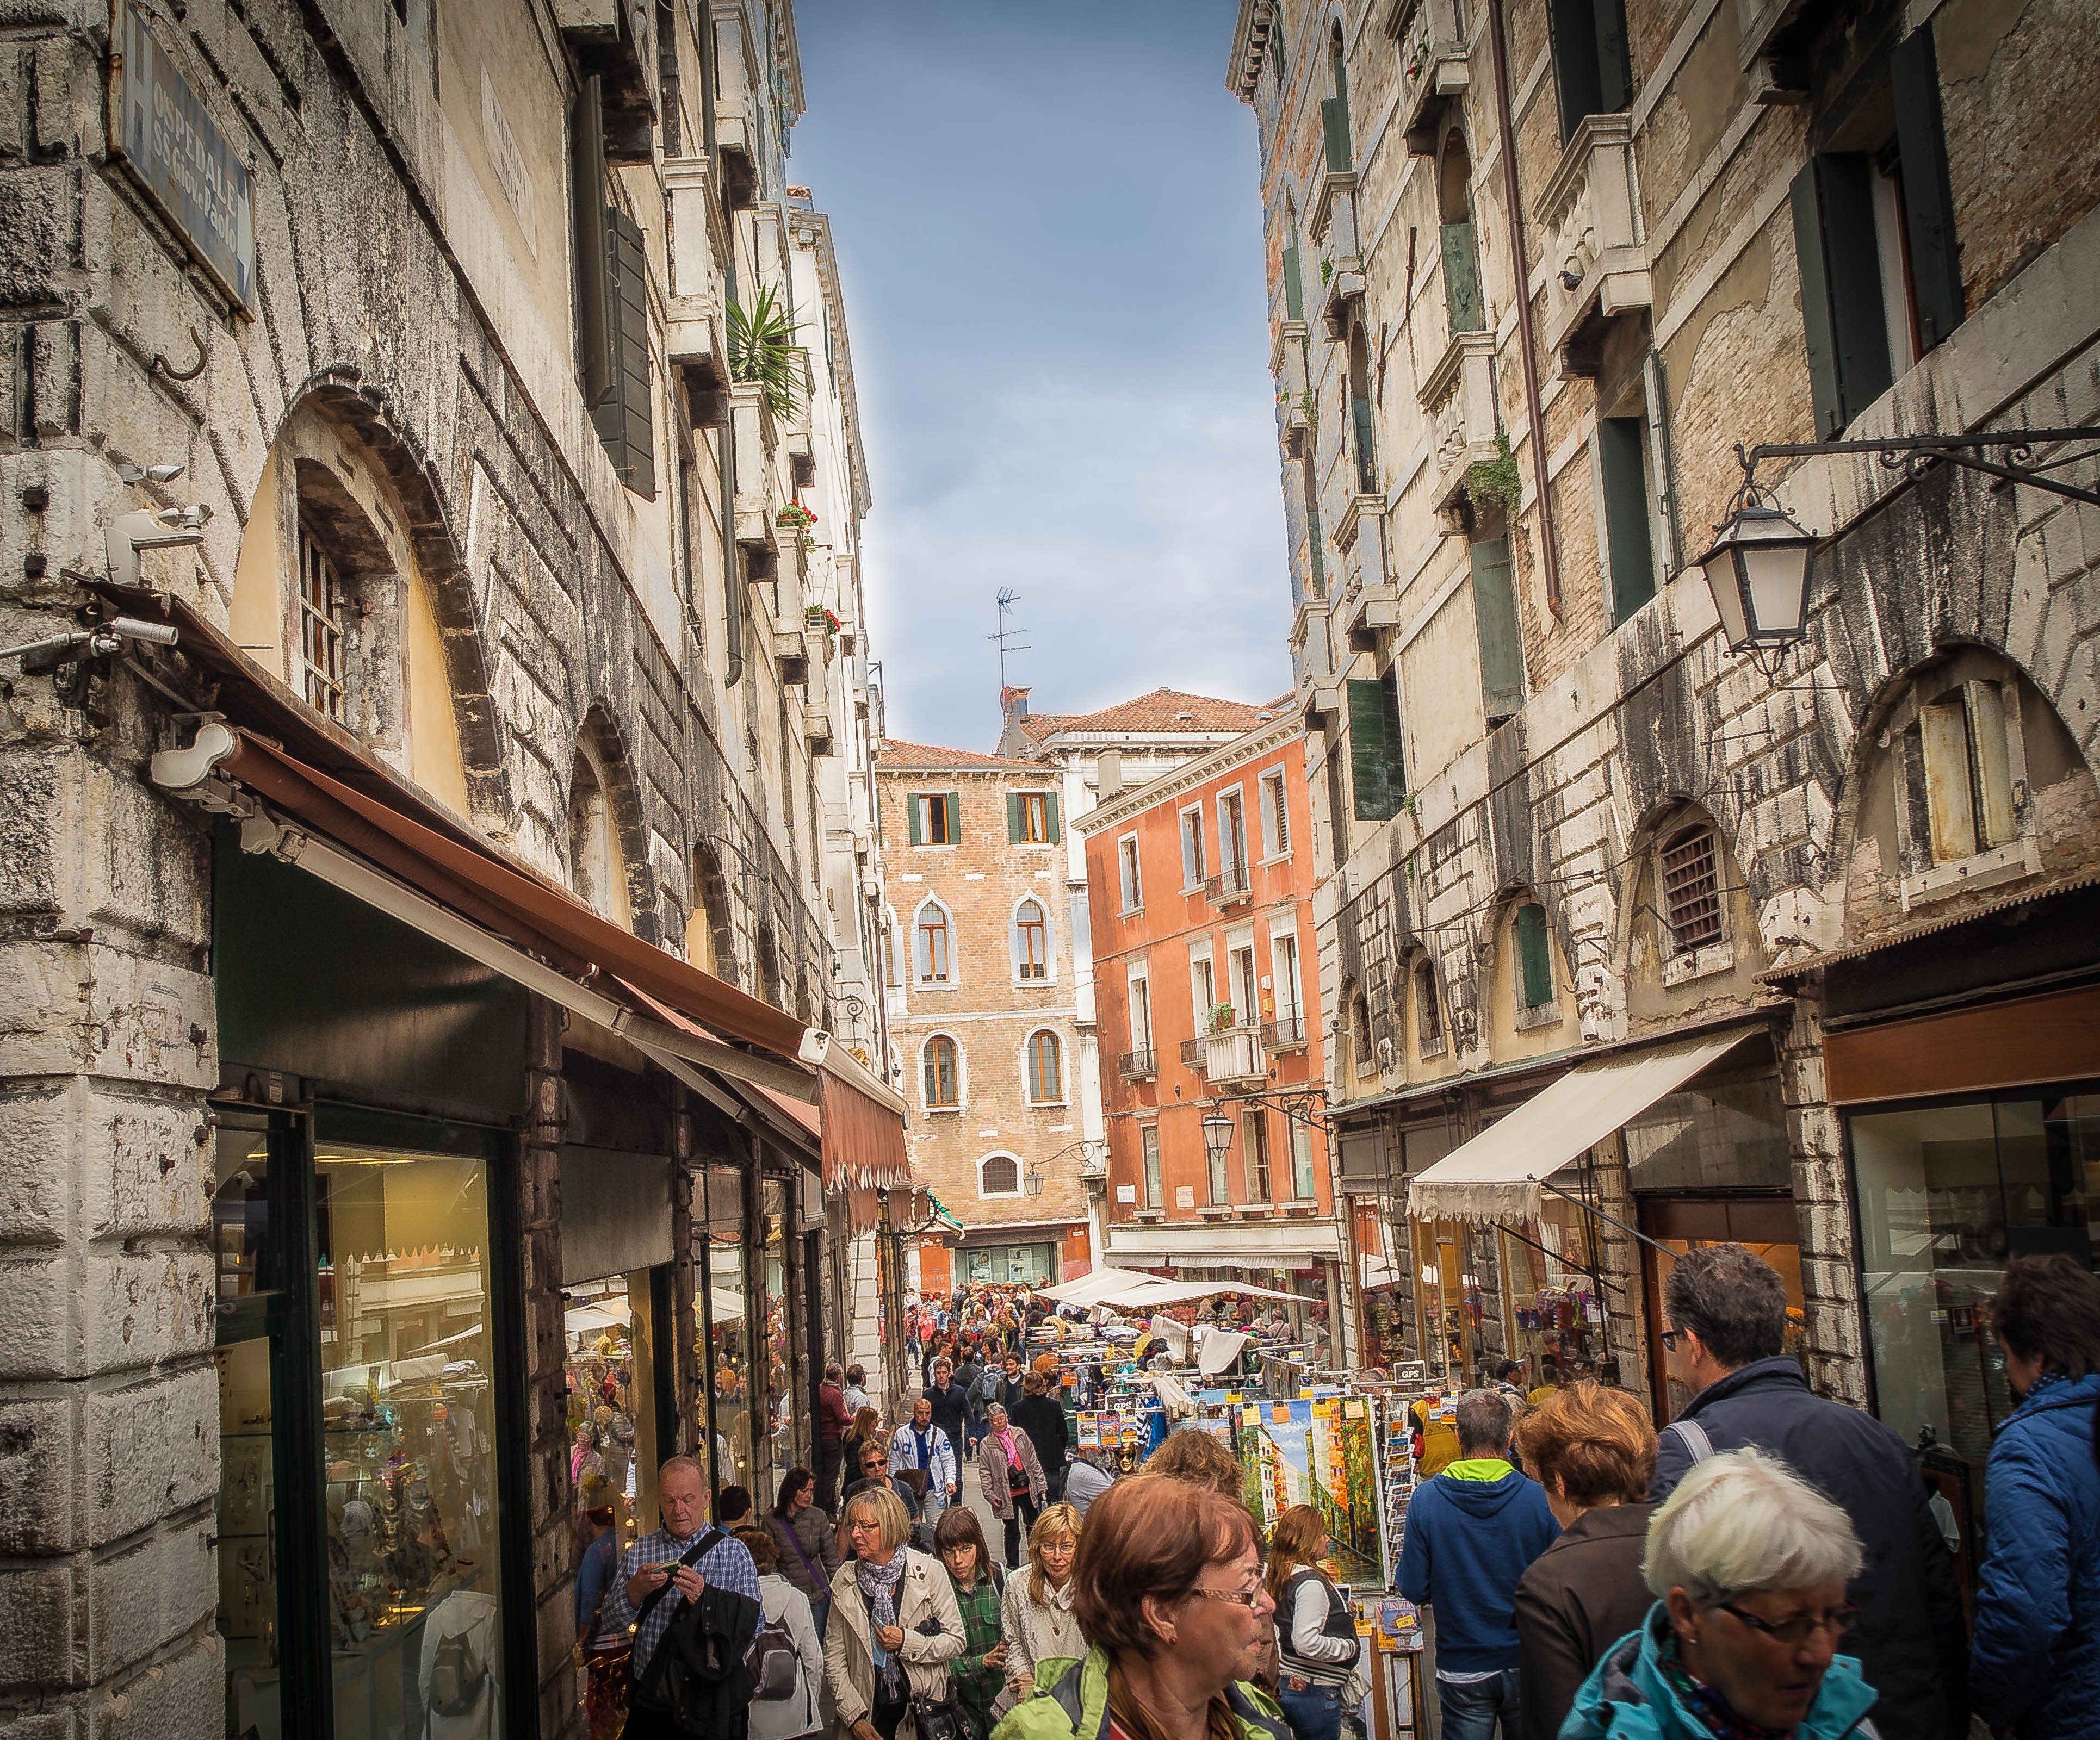
architecture, road, street, town, alley, city, cityscape, travel, italy, market, venice, tourism, waterway, buildings, infrastructure, houses, middle ages, neighbourhood, urban area, ancient history, human settlement